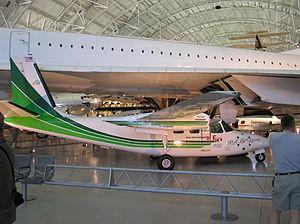
Robert Anderson Hoover dit Bob Hoover, né le 24 janvier 1922 à Nashville et mort le 25 octobre 2016 à Los Angeles, est un pilote militaire, puis pilote de show aérien.